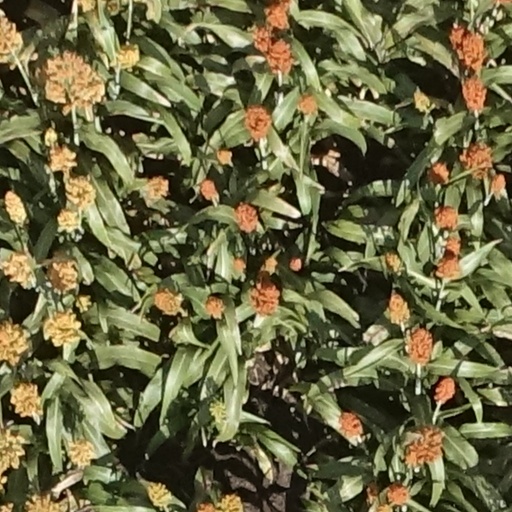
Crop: sorghum